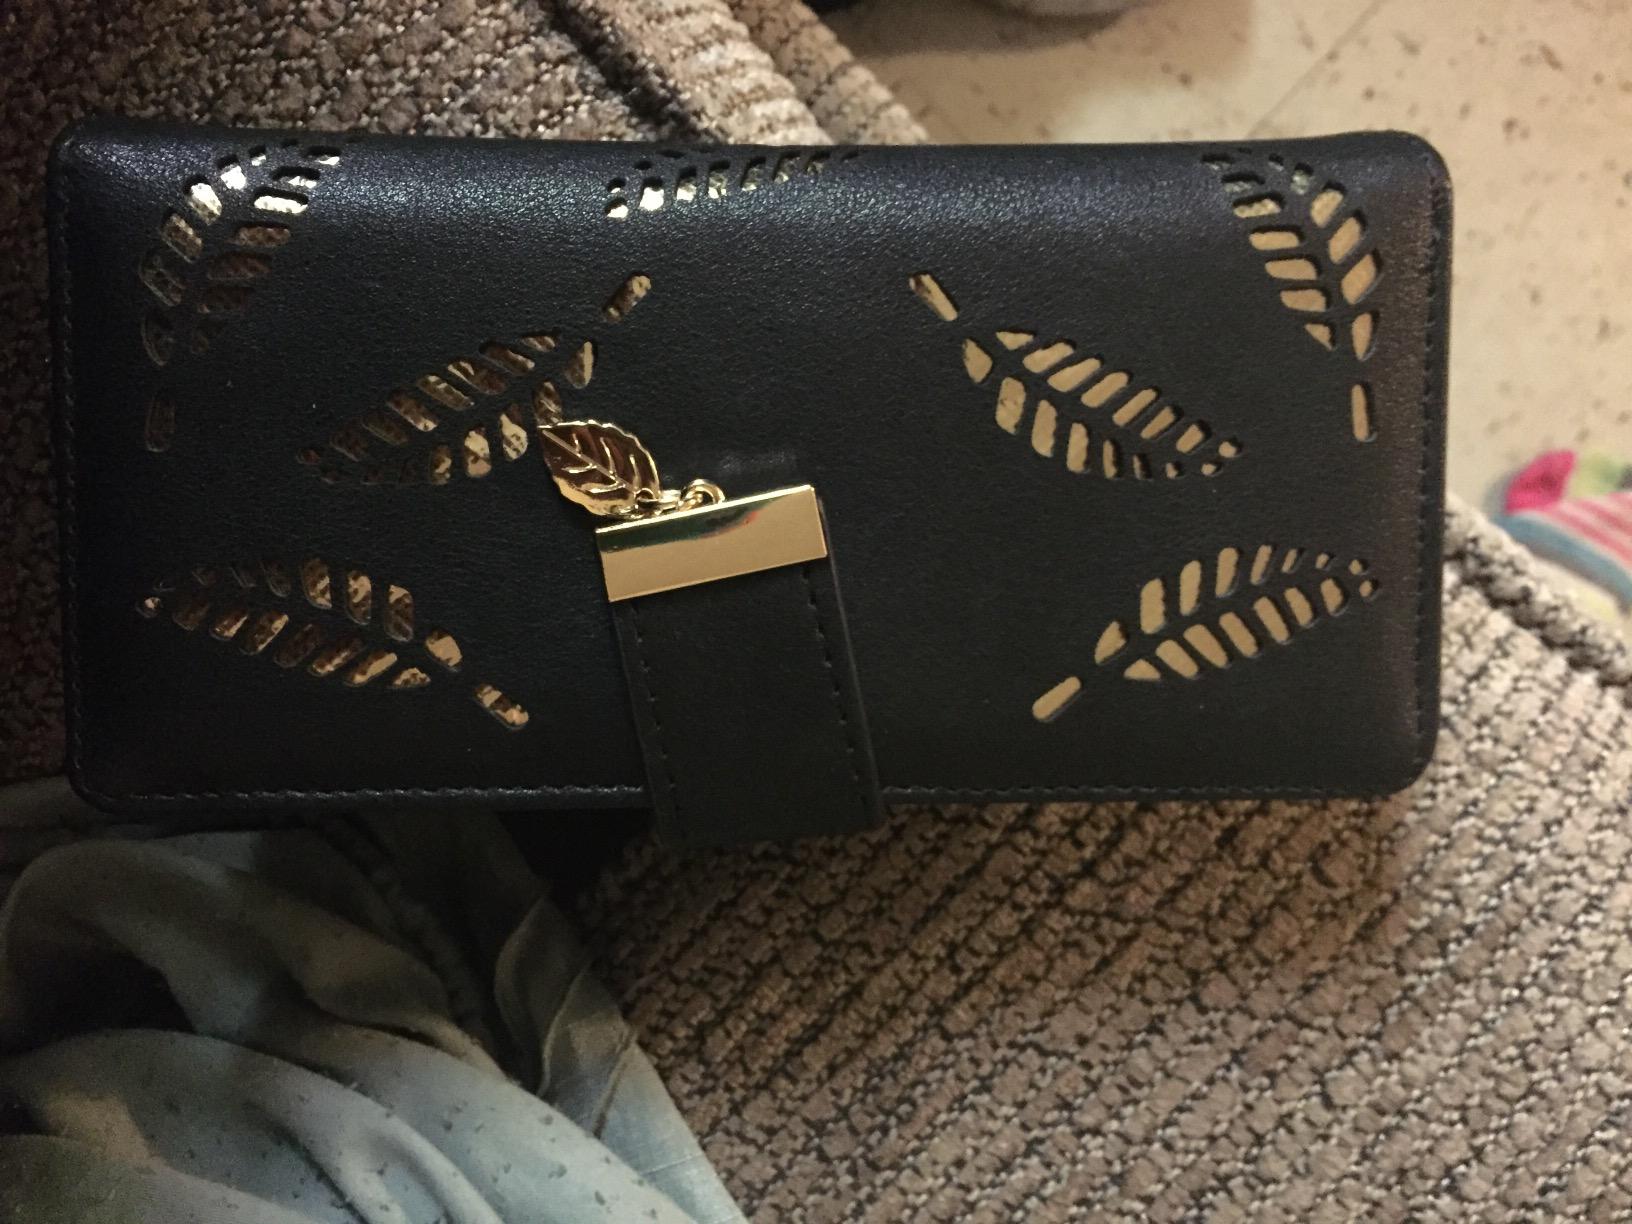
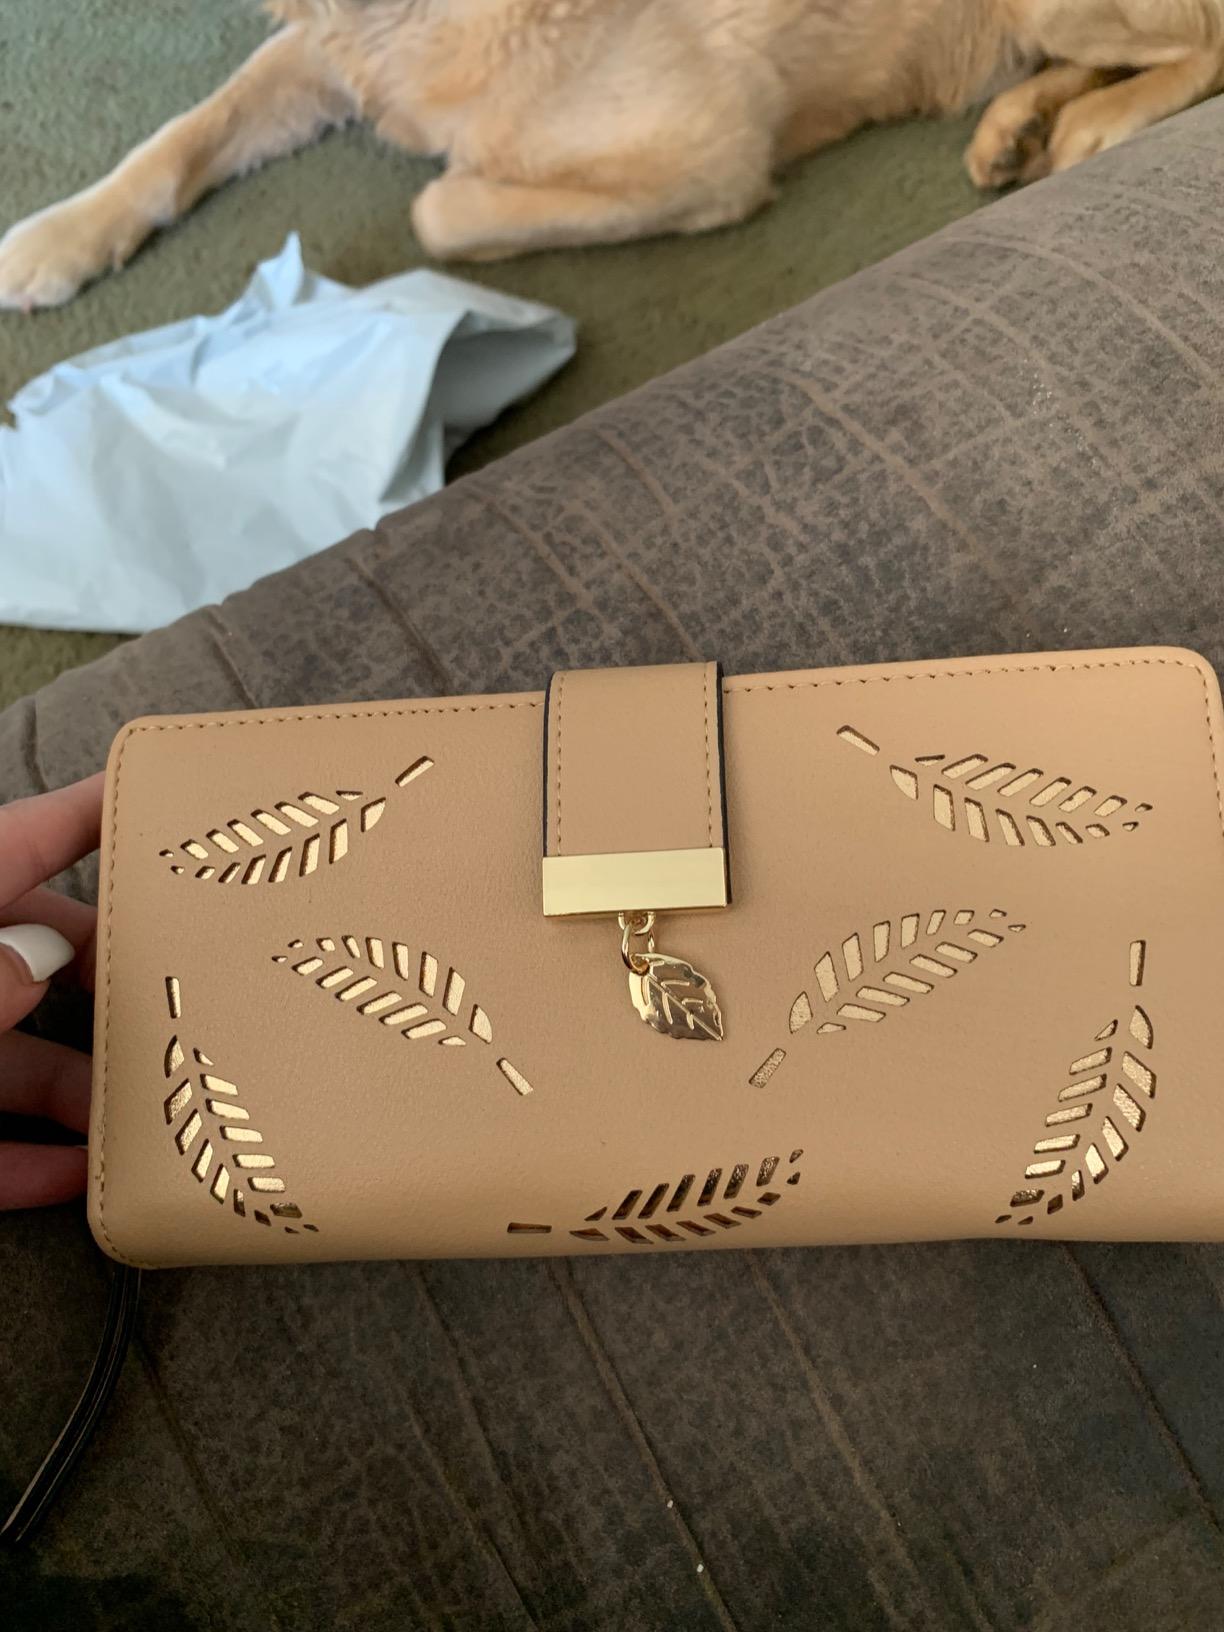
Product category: accessories_wallet
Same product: no